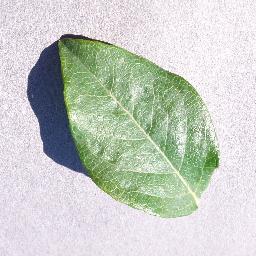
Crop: blueberry
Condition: healthy